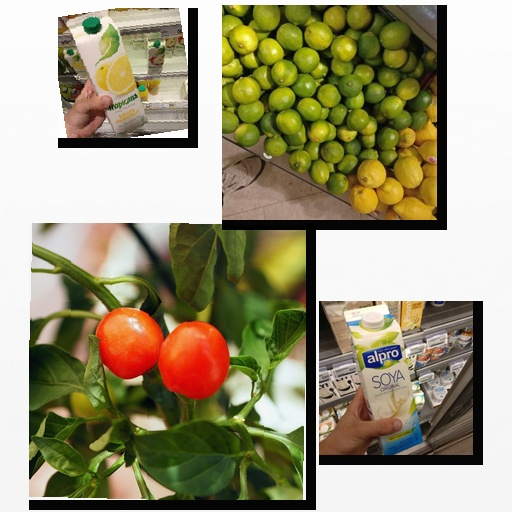
Food items: chili_pepper, grapefruit_juice, soy_milk, lime